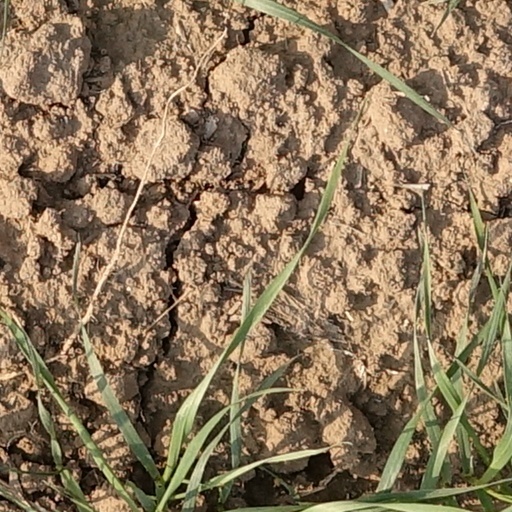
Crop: wheat